Fritz von Uhde

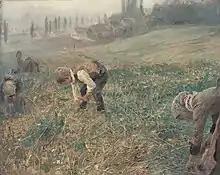
"Die Ährenleser" (1889)

His early work consisted of landscapes and battle pieces, but Uhde's inclination was later almost solely directed towards genre art and religious subjects. His father had been the President of the Lutheran Church Council in Wolkenburg, Saxony, and Uhde shared his father's Christian commitment.